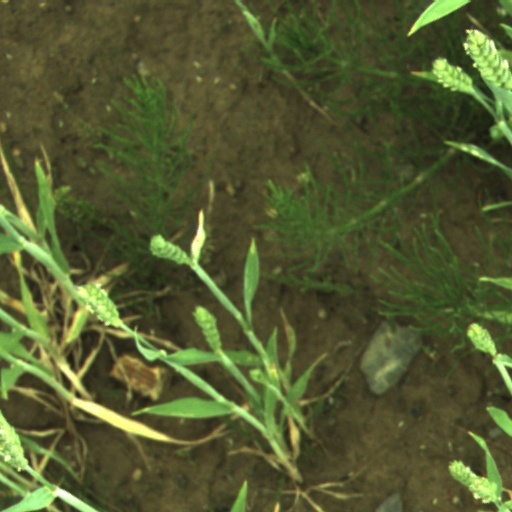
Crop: wheat